Akgul Amanmuradova

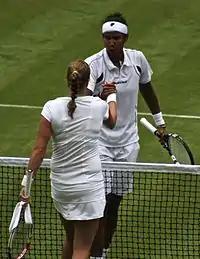

Amanmuradova started off the 2012 season falling in the qualifying draws of both Brisbane and the Australian Open. She then represented Uzbekistan at the 2012 Fed Cup in Shenzhen, China. She won her singles match against Ayu Fani Damayanti, but lost both doubles matches.